Sponge

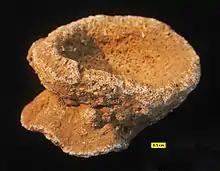
"Raphidonema faringdonense", a fossil sponge from the Cretaceous of England

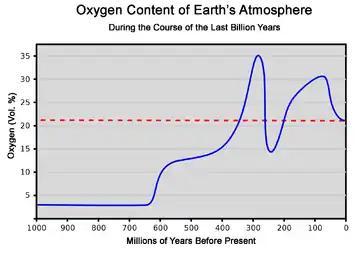
Oxygen content of the atmosphere over the last billion years. If confirmed, the discovery of fossilized sponges dating to 890 million years ago would predate the Neoproterozoic Oxygenation Event.

Although molecular clocks and biomarkers suggest sponges existed well before the Cambrian explosion of life, silica spicules like those of demosponges are absent from the fossil record until the Cambrian. An unsubstantiated 2002 report exists of spicules in rocks dated around . Well-preserved fossil sponges from about in the Ediacaran period have been found in the Doushantuo Formation. These fossils, which include: spicules; pinacocytes; porocytes; archeocytes; sclerocytes; and the internal cavity, have been classified as demosponges. The Ediacaran record of sponges also contains two other genera: the stem-hexactinellid "Helicolocellus" from the Dengying Formation and the possible stem-archaeocyathan "Arimasia" from the Nama Group. These genera are both from the "Nama assemblage" of Ediacaran biota, although whether this is due to a genuine lack beforehand or preservational bias is uncertain. Fossils of glass sponges have been found from around in rocks in Australia, China, and Mongolia. Early Cambrian sponges from Mexico belonging to the genus "Kiwetinokia" show evidence of fusion of several smaller spicules to form a single large spicule. Calcium carbonate spicules of calcareous sponges have been found in Early Cambrian rocks from about in Australia. Other probable demosponges have been found in the Early Cambrian Chengjiang fauna, from . Fossils found in the Canadian Northwest Territories dating to may be sponges; if this finding is confirmed, it suggests the first animals appeared before the Neoproterozoic oxygenation event.